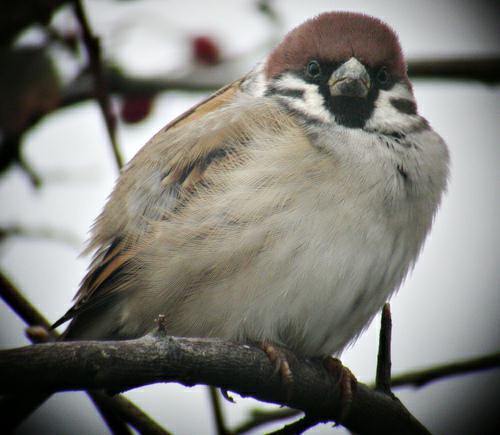
A photo of a tree sparrow